Exposed (2013 film)

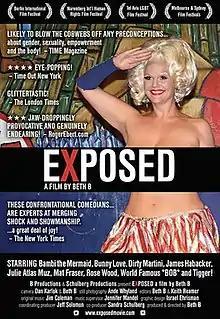
Film poster

Exposed is a 2013 American documentary film directed by Beth B.